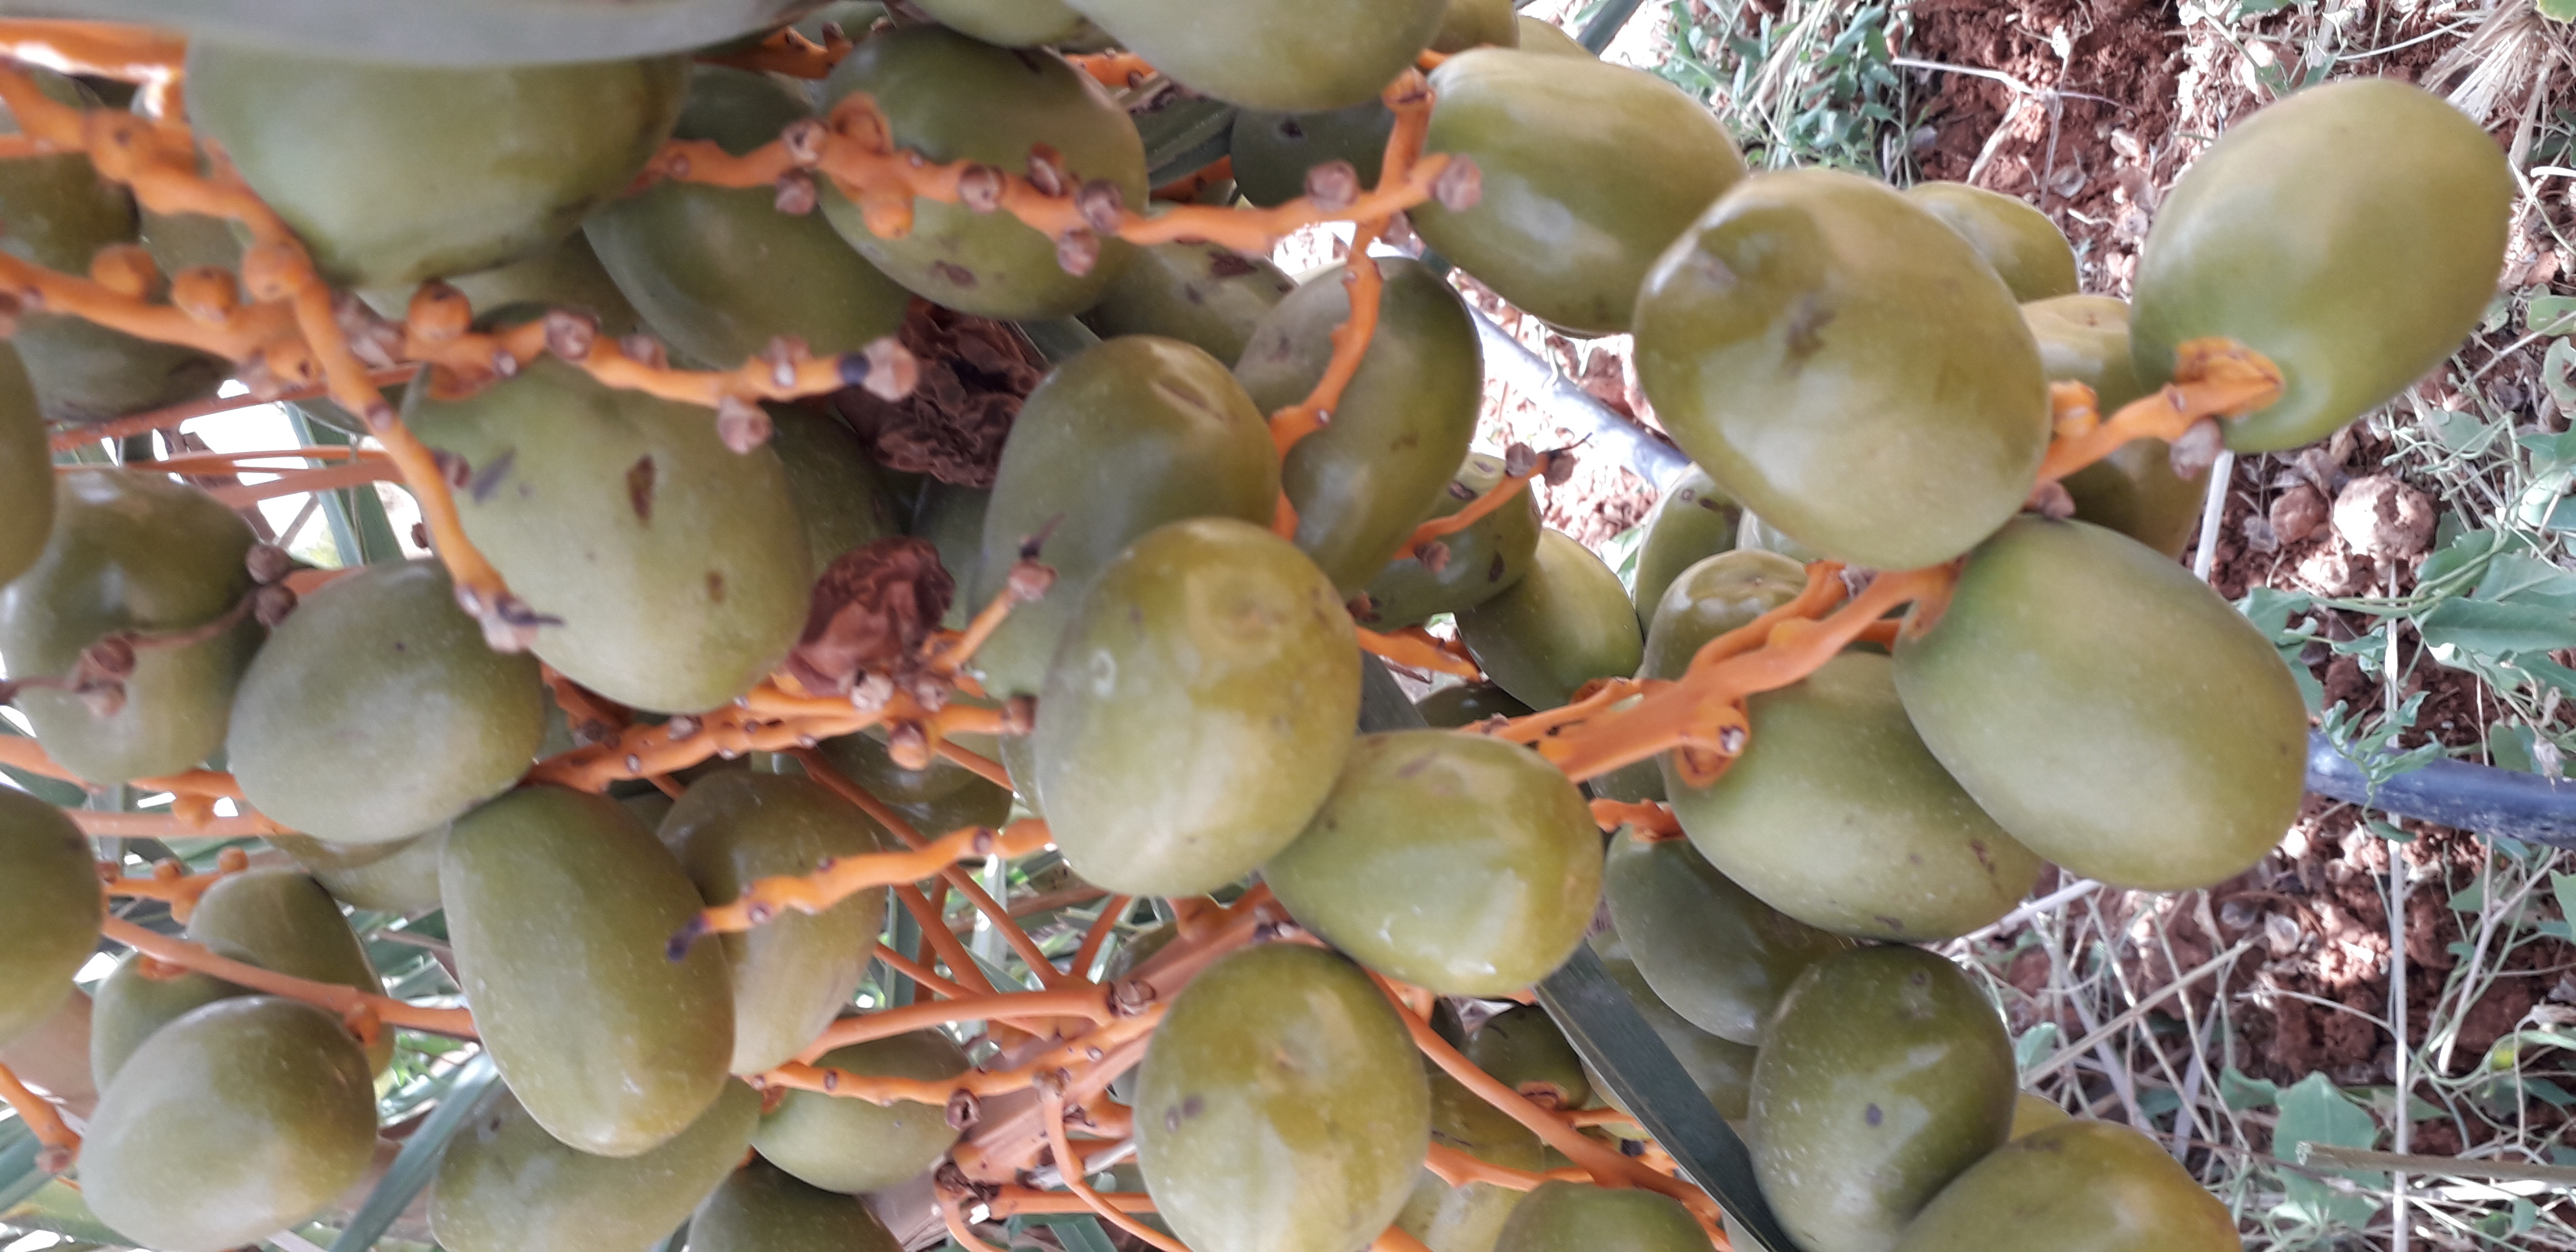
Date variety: Boufagous